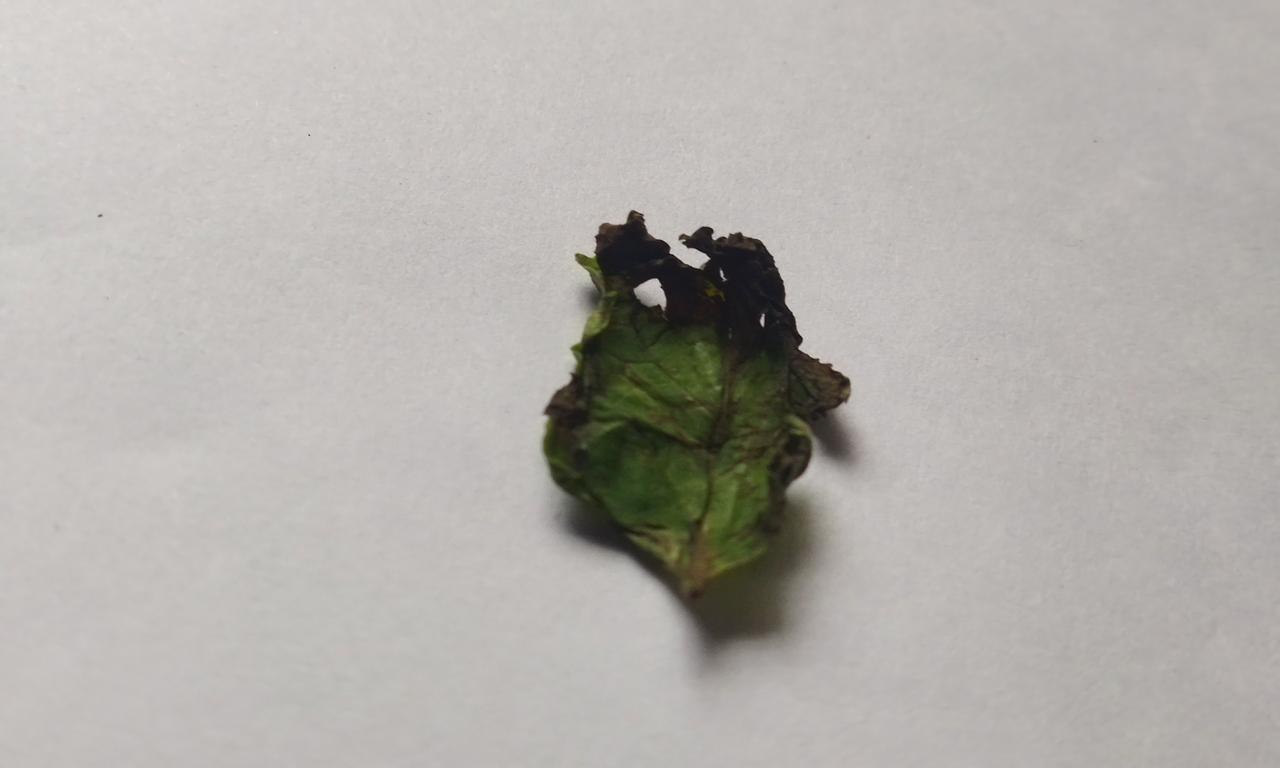
Label: Spoiled